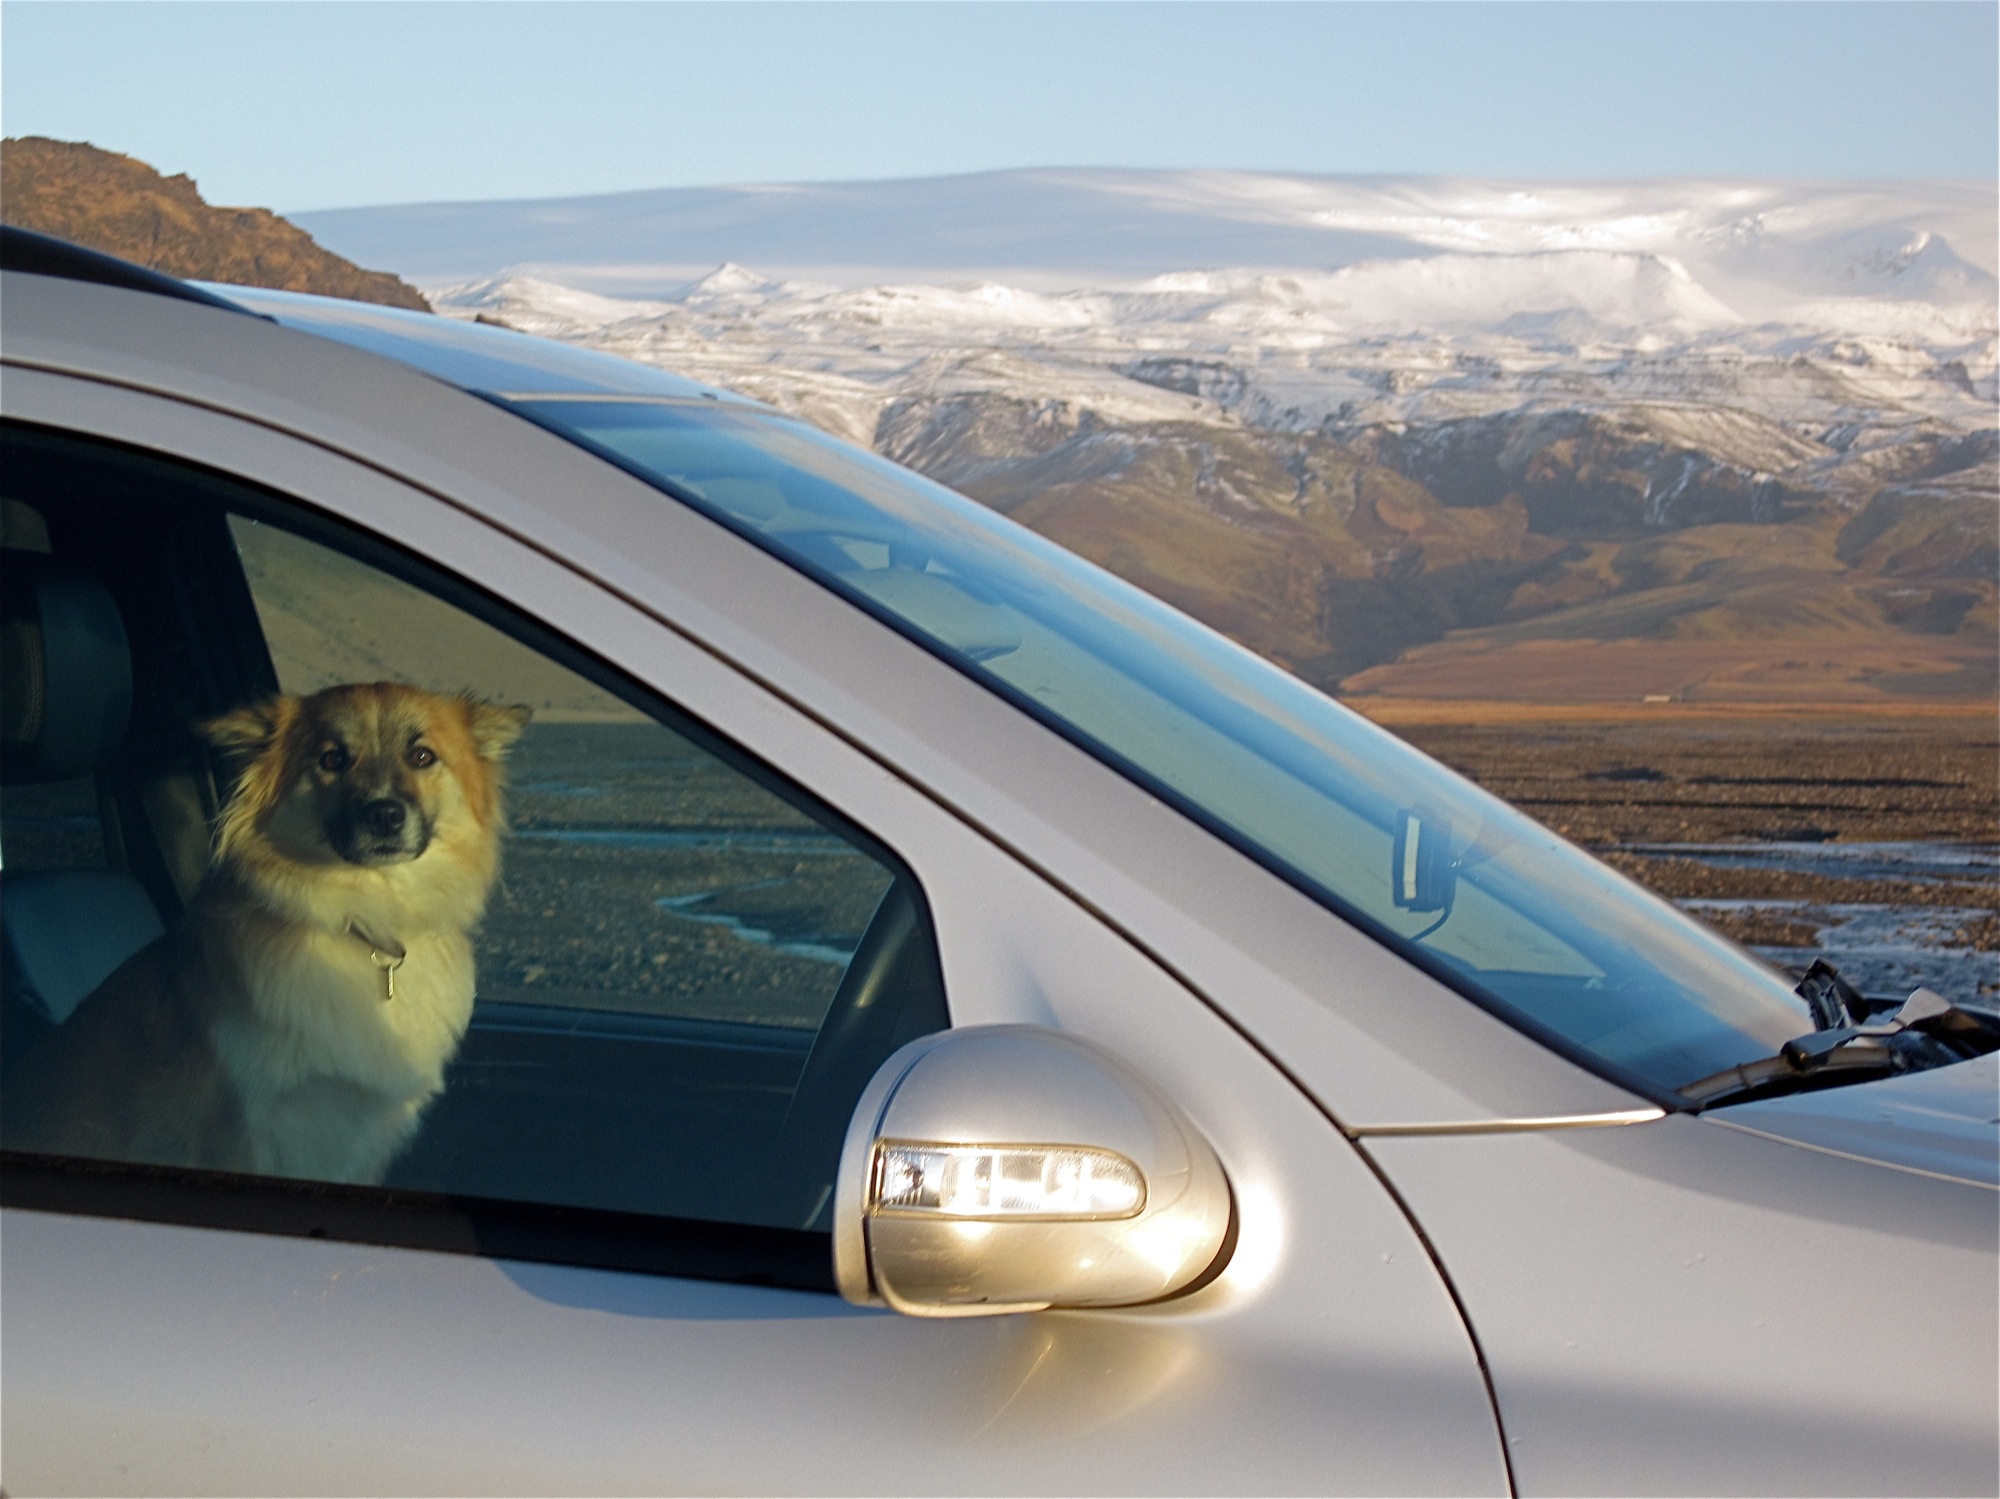
car, window, driving, dog, vehicle, windshield, iceland, rear view mirror, skinna, automobile make, automotive exterior, automotive design